Italian literature

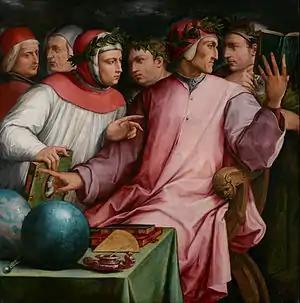
Medieval and Renaissance Italian writers portrayed by Giorgio Vasari in "Six Tuscan Poets" (1544). From left to right: Cristoforo Landino, Marsilio Ficino, Francesco Petrarca, Giovanni Boccaccio, Dante Alighieri, and Guido Cavalcanti.

Italian literature is written in the Italian language, particularly within Italy. It may also refer to literature written by Italians or in other languages spoken in Italy, often languages that are closely related to modern Italian, including regional varieties and vernacular dialects.